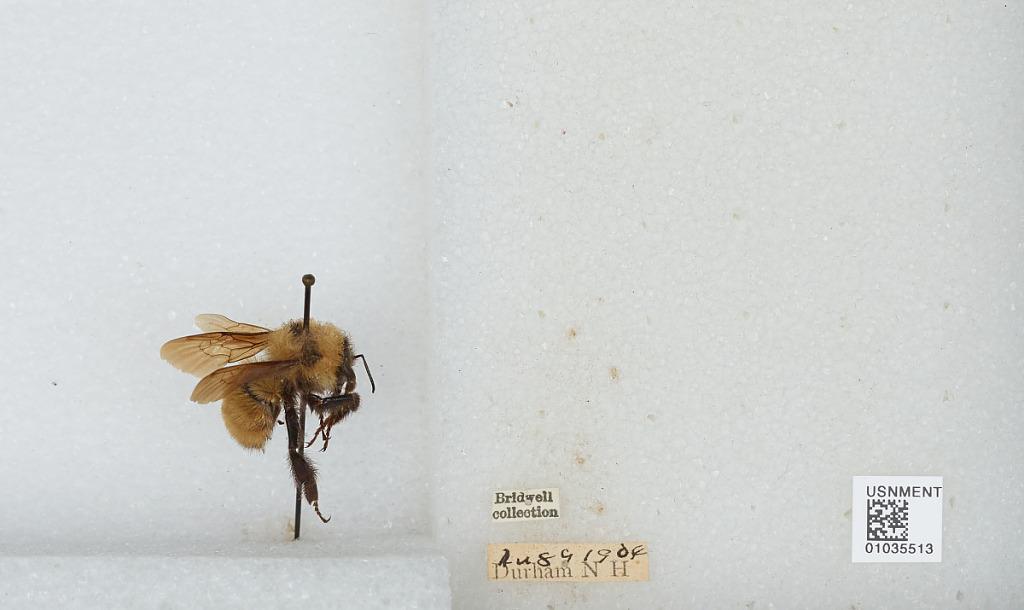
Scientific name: Bombus (Fervidobombus) pensylvanicus pensylvanicus (De Geer)
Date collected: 1904-8-9
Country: United States
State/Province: New Hampshire
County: Strafford
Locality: Durham
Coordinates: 43.1339, -70.9264